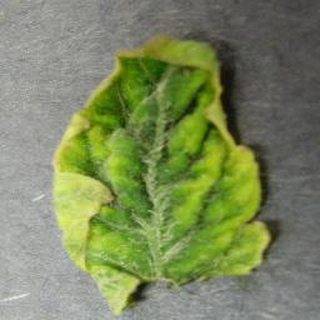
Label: tomato_yellow_leaf_curl_virus